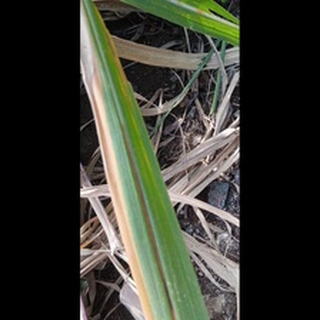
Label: sugarcane_red_rot